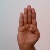
The image shows a hand gesture representing the letter 'B' in Indian Sign Language.